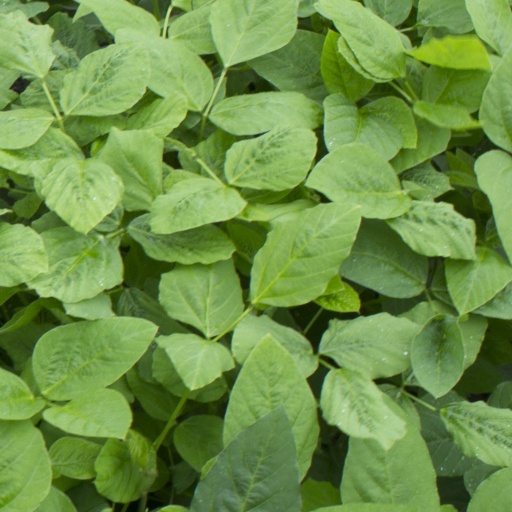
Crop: soybean